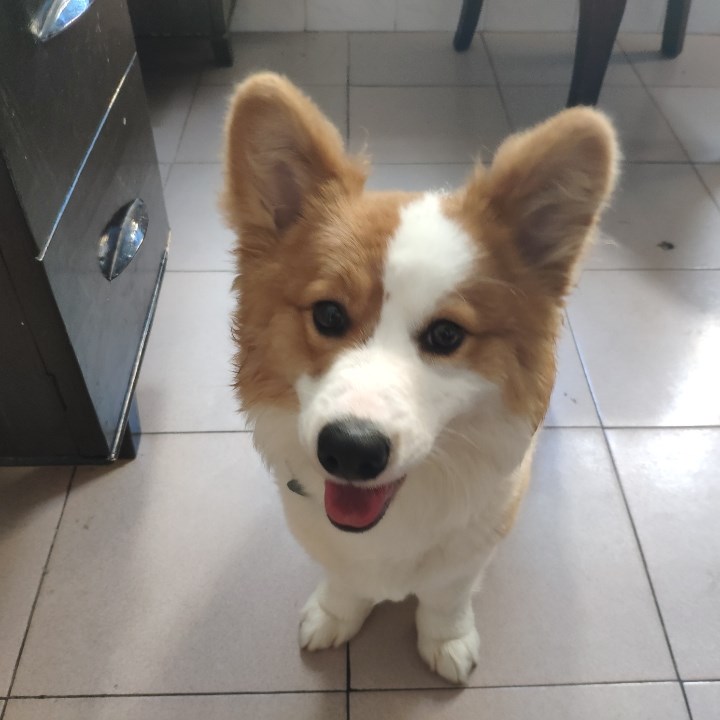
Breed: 2909-n000116-Cardigan